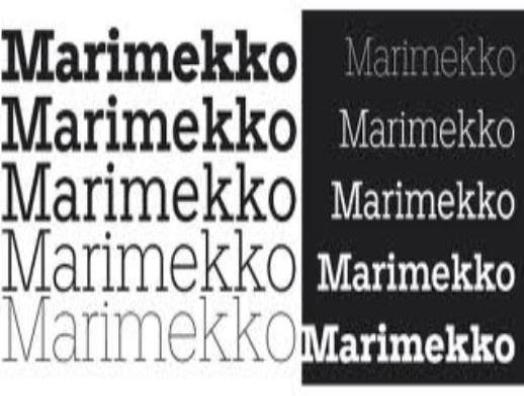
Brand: marimekko
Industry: Necessities